Seazzadactylus

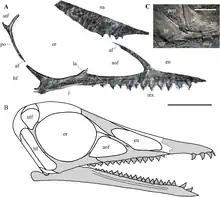
Reconstructed skull

Dalla Vecchia established a number of apomorphic traits. In the praemaxilla the teeth are limited to the front half of the body. The jugal bone has a high front branch, tapering to the front and below into a sharp needle-like point. The main body of the jugal bone is pierced in the middle by a large foramen. The front branch of the pterygoid bone makes a right angle to the outer side. The ectopterygoid bone is positioned behind the pterygoid and has a recurved outer side branch in the direction of the jugal as well as a rear branch. Teeth in the maxilla and the dentary bone possess multiple cusps, sometimes as high as six or seven, while erupted teeth with three cusps are absent. The first, second and third maxillary teeth are recurved, with the curvature gradually diminishing along the series. The shoulder blade is fan-like expanded to the rear. The pteroid bone is small and slender, formed like an exclamation mark.